Munich Cosmic Circle

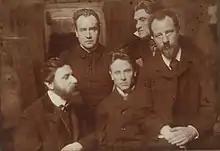
From left to right Karl Wolfskehl, Alfred Schuler, Ludwig Klages, Stefan George, and Albert Verwey. Photograph by Karl Bauer, 1902.

The Munich Cosmic Circle (German: "Kosmikerkreis" or "Kosmiker" for short) was a group of writers and intellectuals in Munich, Germany at the turn of the 20th century, founded by esotericist Alfred Schuler (1865–1923), philosopher Ludwig Klages (1872–1956), and poet Karl Wolfskehl (1869–1948). Other members of the group included writer Ludwig Derleth (1870–1948) and the "Bohemian Countess" of Schwabing, Fanny zu Reventlow (1871–1918). She wrote about her experiences with the group in her roman à clef "Herrn Dames Aufzeichnungen" (1913).